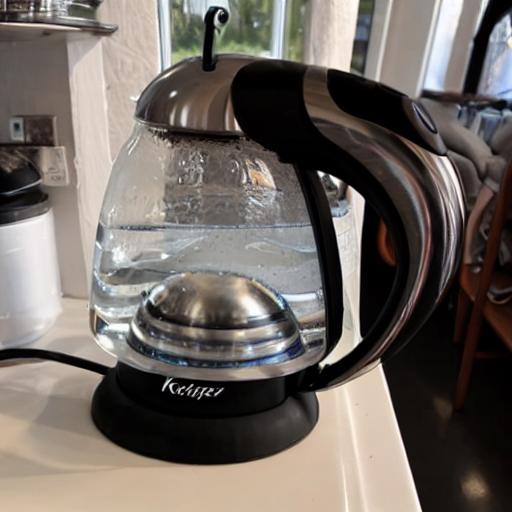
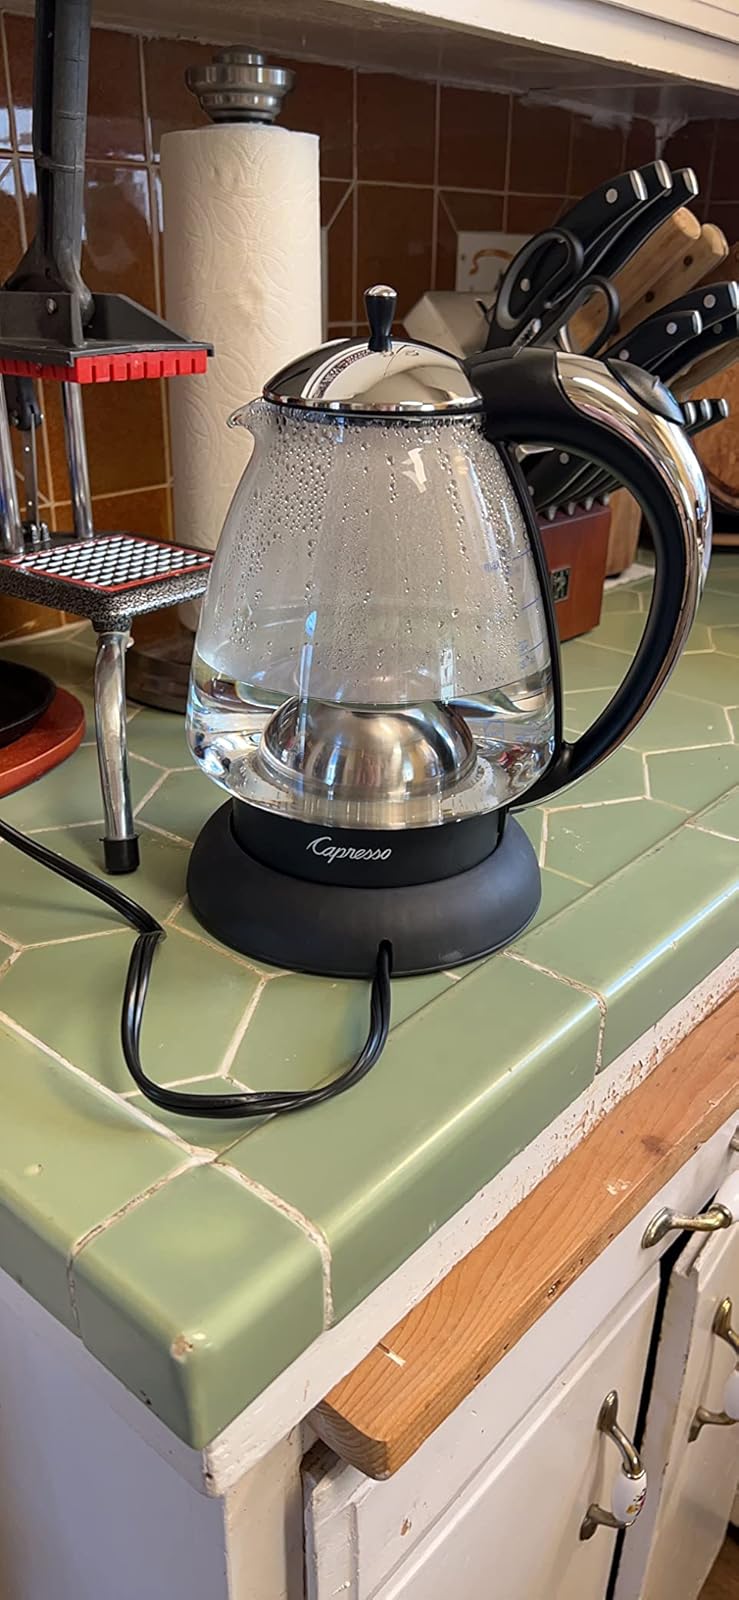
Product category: items_kettle
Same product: no